Bedesten of Thessaloniki

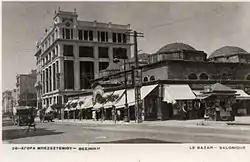
The bedesten on a postcard from about 1925–1930

The Bedesten of Thessaloniki is a historical Ottoman market in the city of Thessaloniki, Greece, built during the reign of Sultan Mehmed II (in around 1455–1459). It is located on Venizelou and Solomou streets, near the Hamza Bey Mosque and the city's old town hall. A bedesten is a type of Ottoman old market, and is derived from the Arabic word bez meaning fabric.